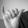
ASL letter: Y